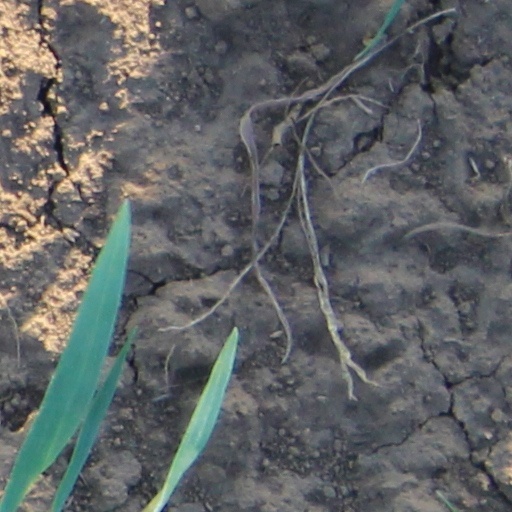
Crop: wheat